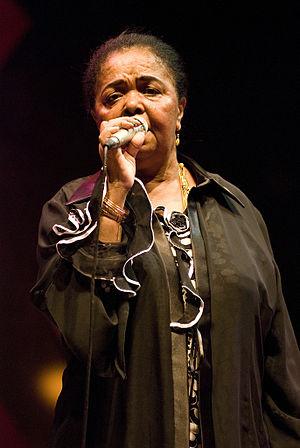
Lusafrica est un label indépendant de musiques du monde basé à Paris. Fondé en 1988 par José Da Silva, producteur français d'origine cap-verdienne, il s'agit du principal label indépendant africain de France.
Une femme artiste — une artiste — est une expression qui renvoie à un fait sociologique relativement récent.
Cesária Évora, née le 27 août 1941 à Mindelo au Cap-Vert et morte le 17 décembre 2011 au même endroit, est une chanteuse de morna coladeira cap-verdienne.